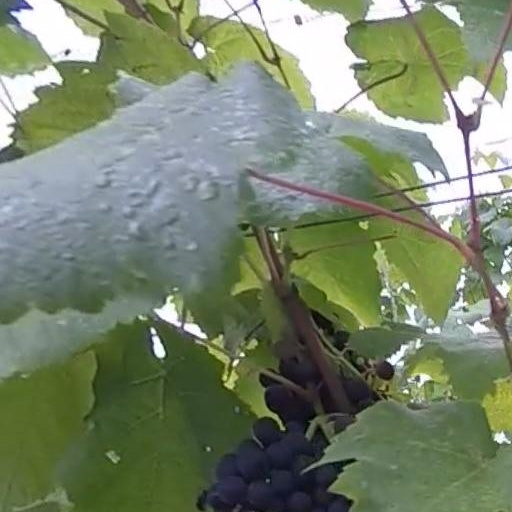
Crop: grape